Billy Beer

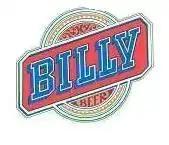
Official logo

Billy Beer is a brand of beer first made in the United States in July 1977, by the Falls City Brewing Company. It was promoted by Billy Carter, whose older brother Jimmy was then the president of the United States. In October 1978, Falls City announced that it was closing after less than a year of Carter's promotion. The beer was produced by Cold Spring Brewing, West End Brewing, and Pearl Brewing Company. In 2018, Uptown Brewing Company and Billy Beer, Inc. entered into a partnership with Greene County, North Carolina to build a production facility at the North West Greene Industrial Park.